Mazkeret Batya

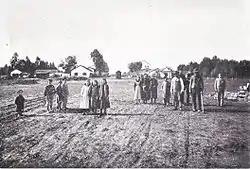
Mazkeret Batya in the early days, c.1899

Mazkeret Batya (lit. "Batya Memorial") is a local council in central Israel located southeast of Rehovot and from Tel Aviv. Mazkeret Batya spans an area of 7,440 dunams (7 km). In it had a population of . The mayor of Mazkeret Batya is Gaby Gaon.